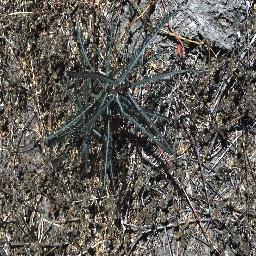
Label: parkinsonia